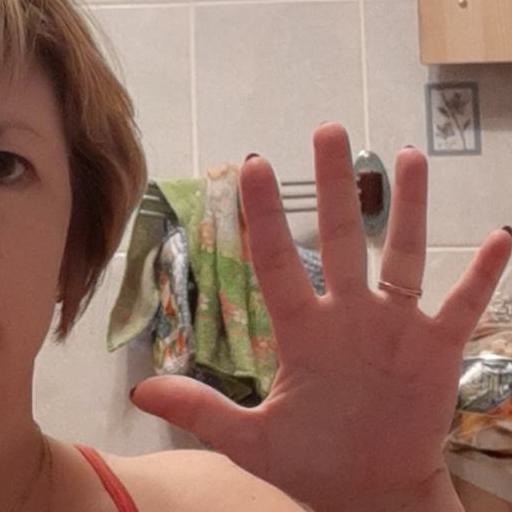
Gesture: palm